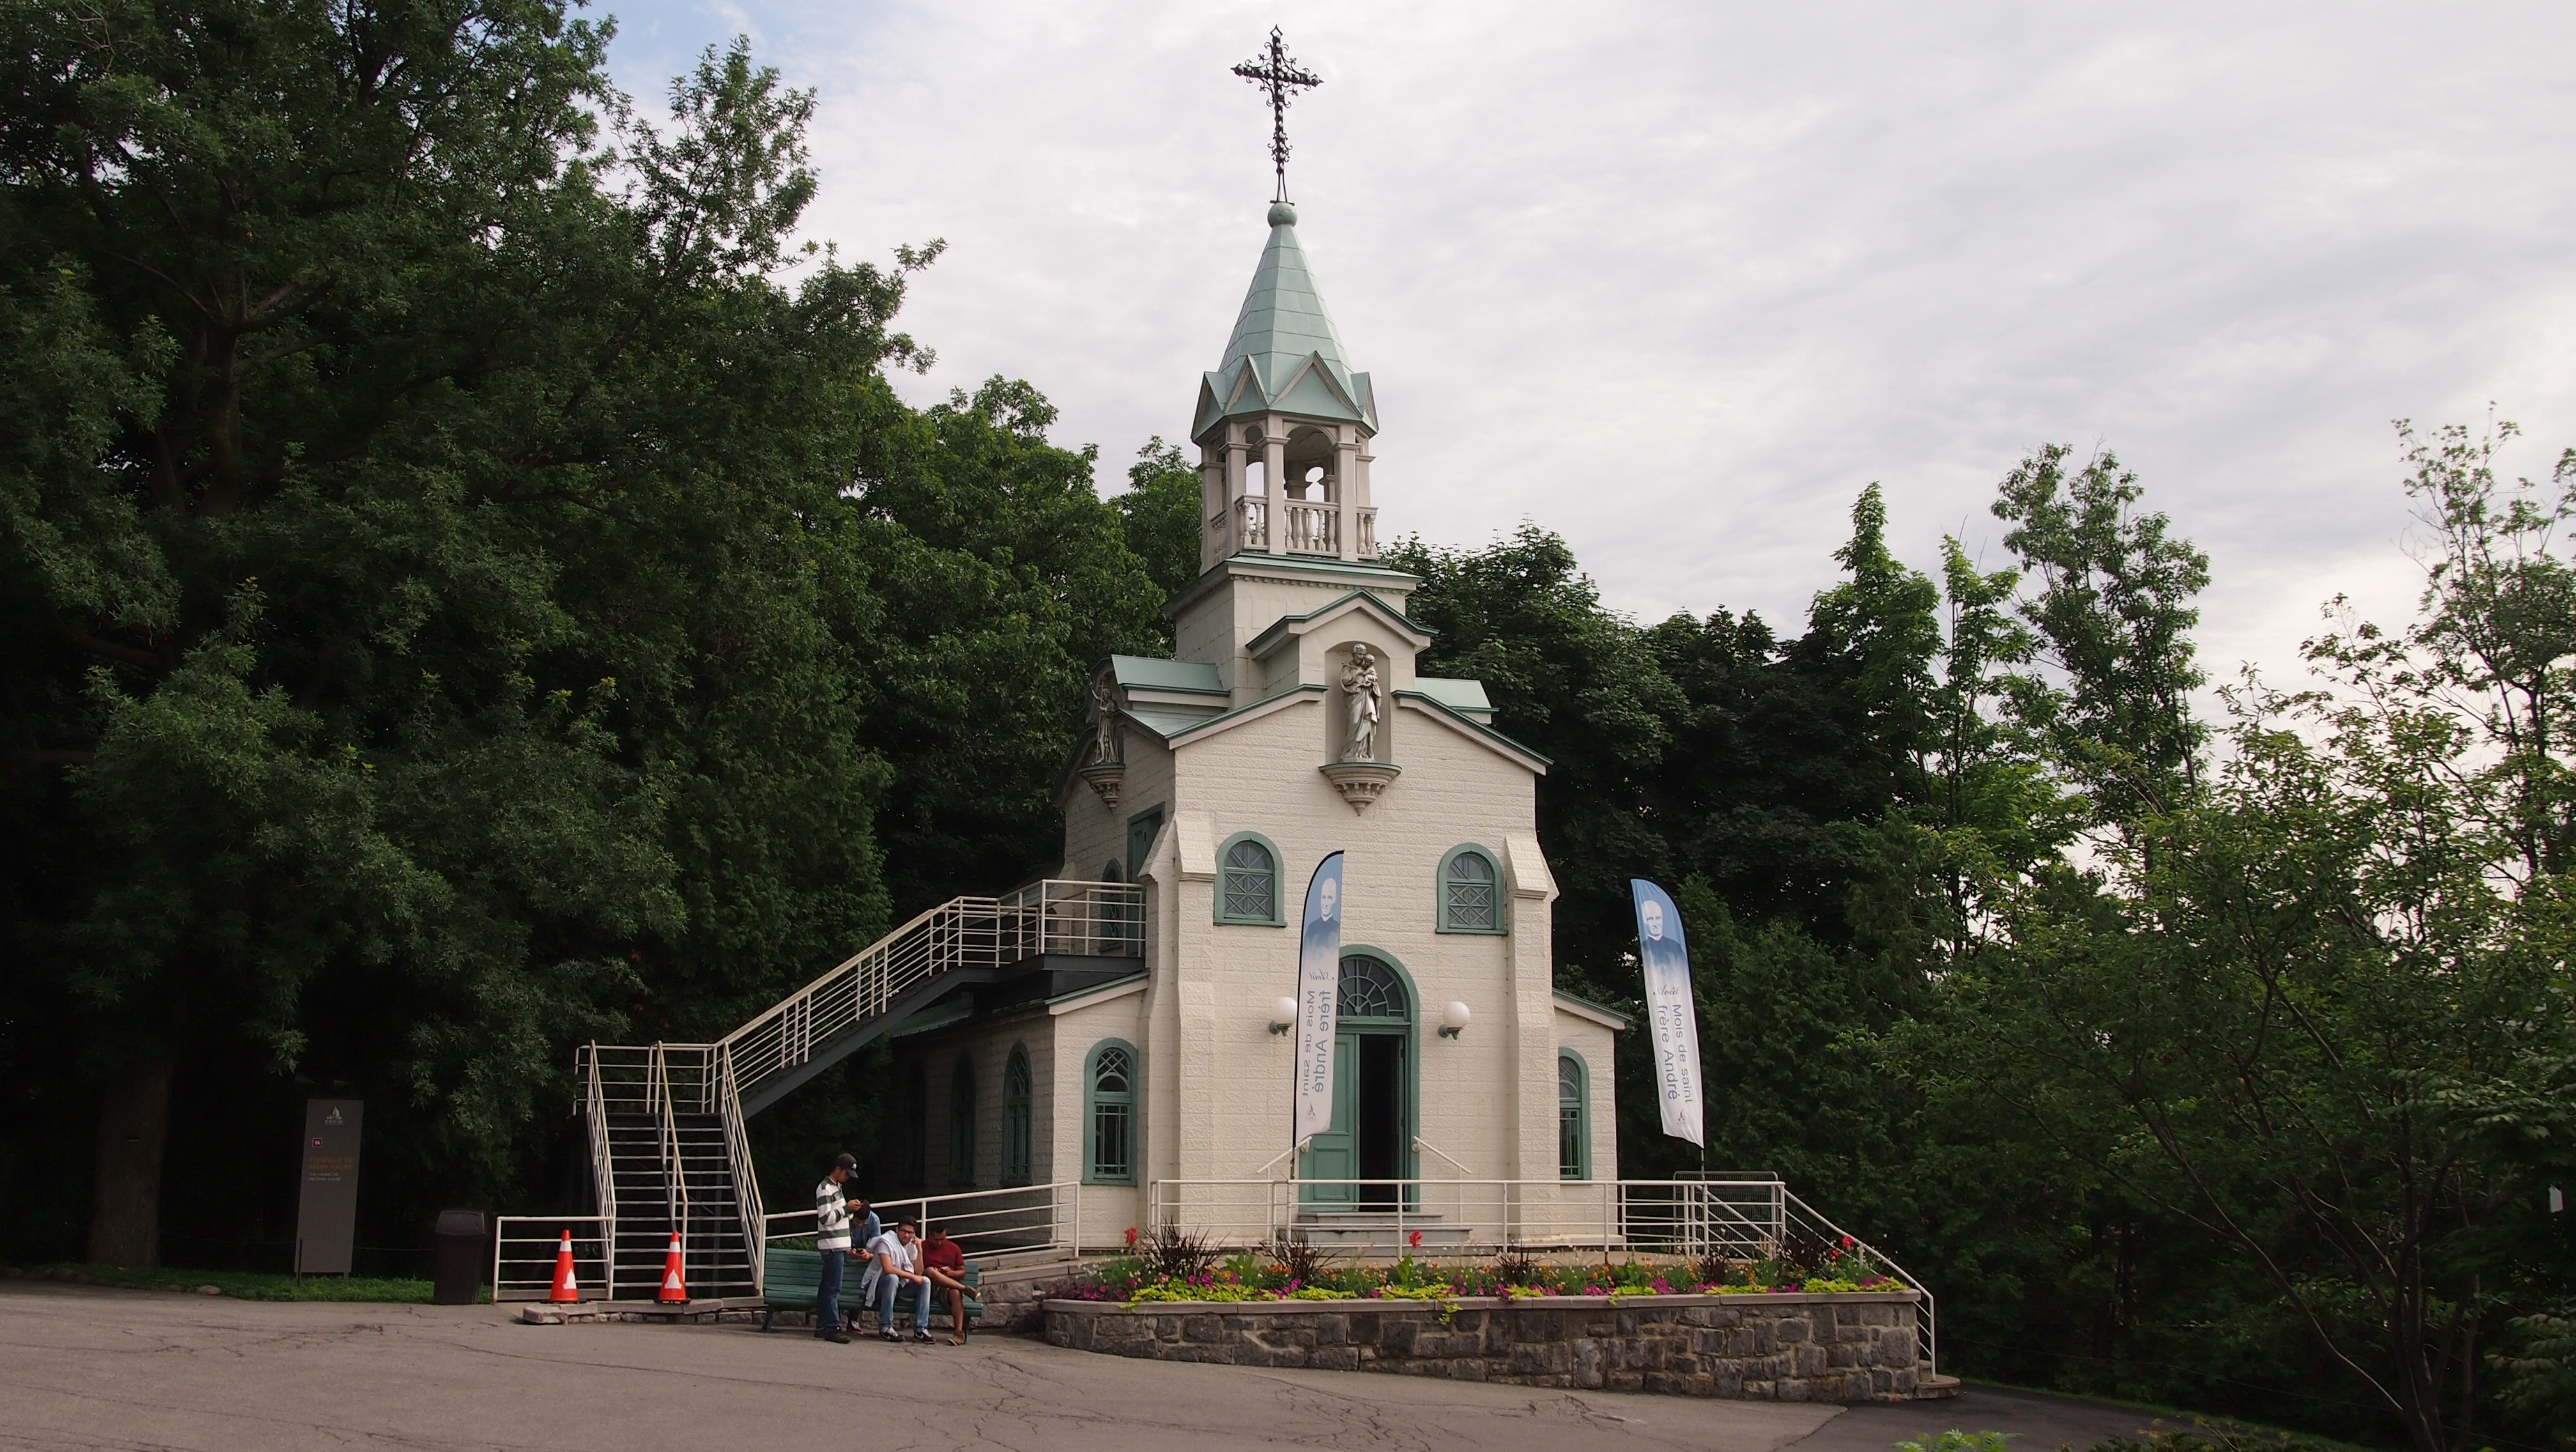
building, tower, church, cathedral, chapel, place of worship, canada, steeple, monastery, estate, small church